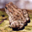
Label: frog